Kunci Temple

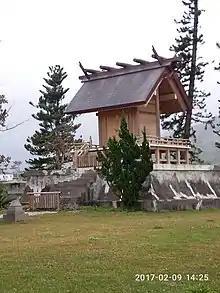
Luye Shrine

Completed on October 28, 2015, the new Luye shrine is the second Shinto shrine to be reconstructed in Taiwan post World War II, after Gaoshi Shrine. The Luye Township Government hired a team of Japanese craftsmen who referred to old pictures of the shrine to rebuild it. Unlike the original, which used the rare Taiwan red cypress, the new shrine is made of Japanese Hinoki cypress. The shrine does not house any deity and is not used for any religious purposes.